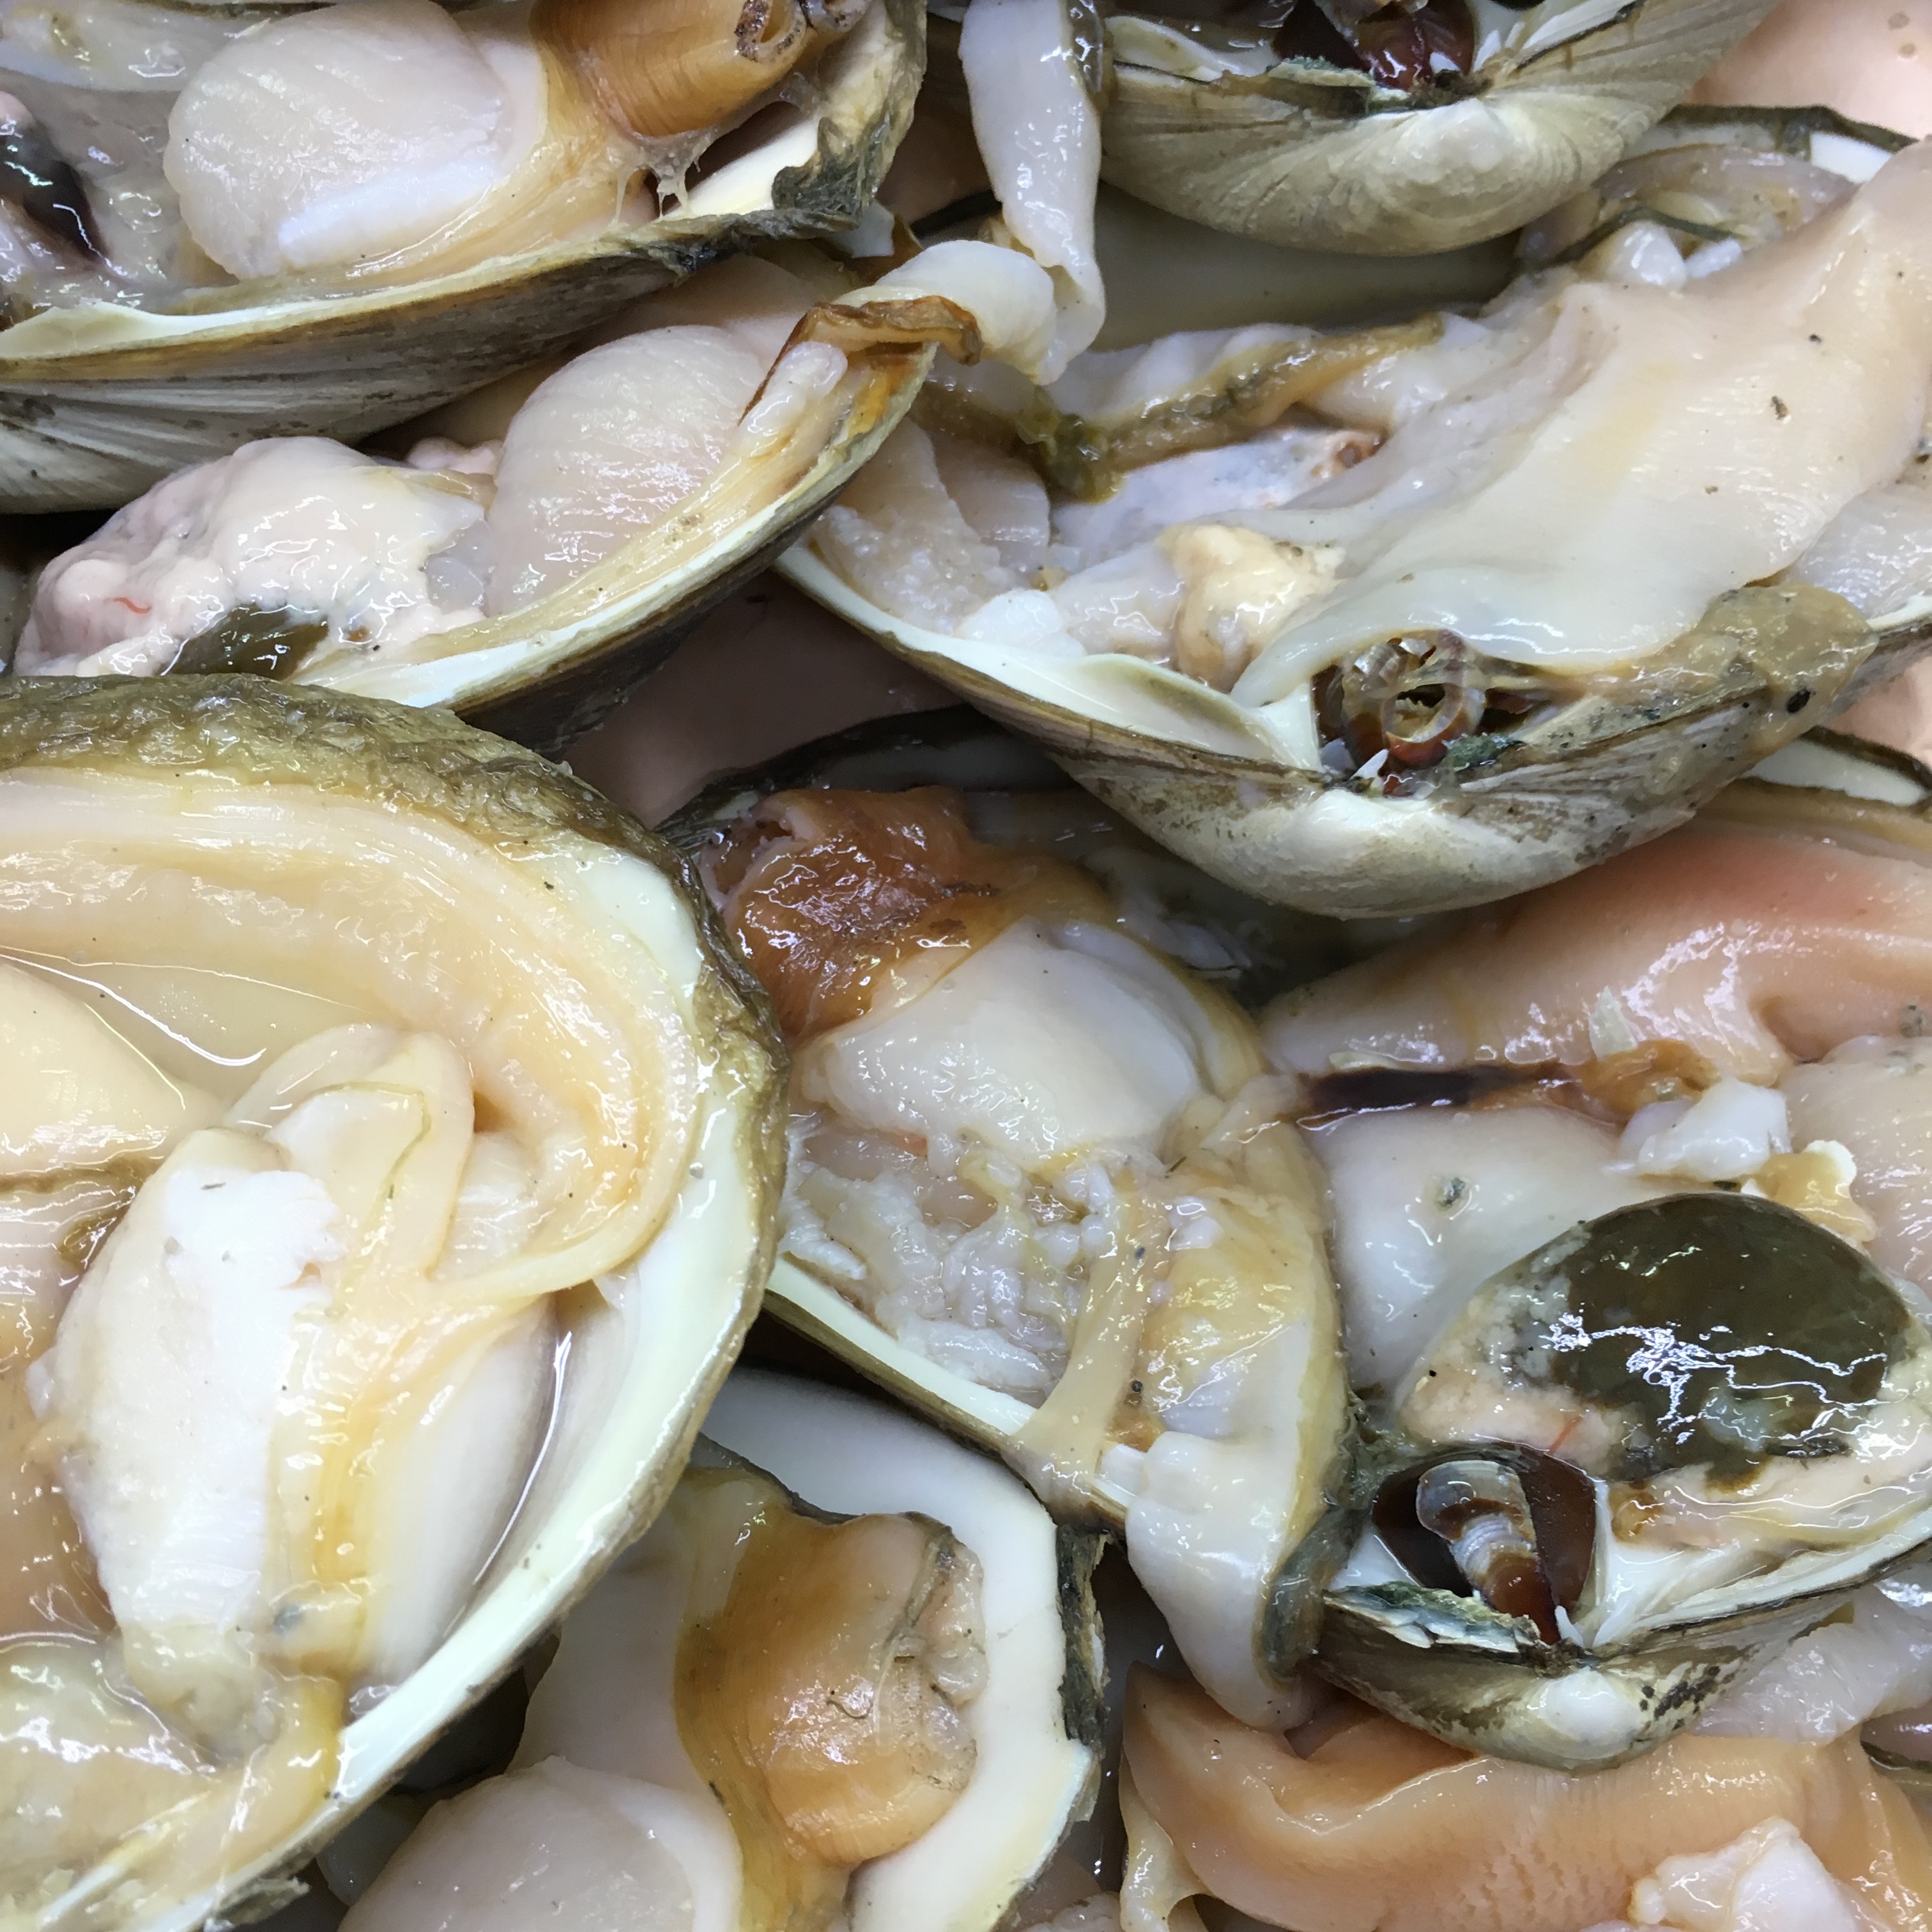
dish, food, oyster, seafood, fresh, fish, cuisine, shellfish, invertebrate, clam, raw, cockle, clams, escargot, molluscs, clams oysters mussels and scallops, animal source foods